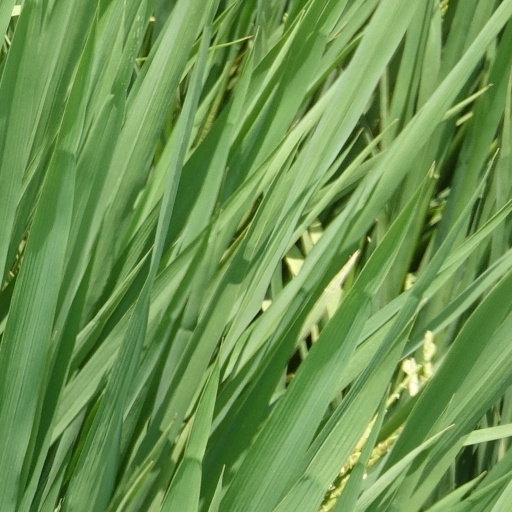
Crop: rice